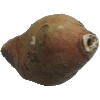
Label: potato_sweet